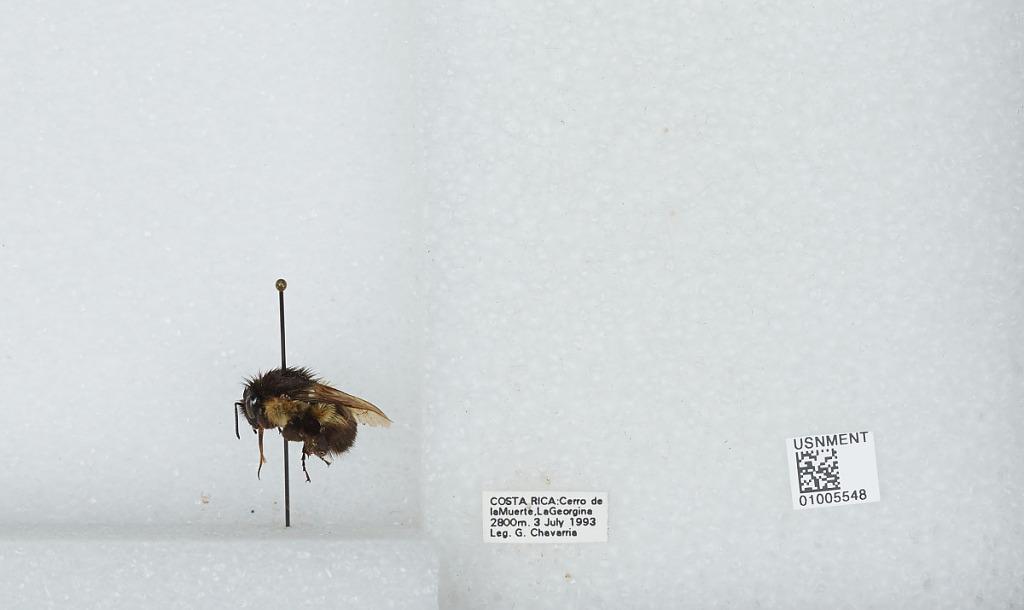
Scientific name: Bombus (Pyrobombus) ephippiatus (Say)
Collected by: G. Chavarria
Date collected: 1993-7-3
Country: Costa Rica
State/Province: San Jose
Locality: Cerro de la Muerte, La Georgina
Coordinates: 9.5583, -83.7239